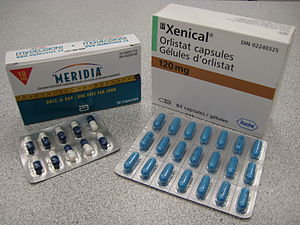
Orlistat / Medicinal virkning
Medikamenterne meridia og xenical med orlistat som aktivt stof
Orlistat er et aktivt stof, som anvendes til at bekæmpe overvægt og fedme. Stoffet anvendes i slankepillerne Xenical, Orlistat ”Teva” og Beacita, der alle indeholder 120mg orlistat. Pillerne er receptpligtige slankepiller i Danmark. Orlistat findes også i slankepillen Orlistat ”Sandoz”, som kun indeholder 60mg orlistat og derfor ikke er receptpligtig. Orlistat har siden 1998 været godkendt som slankende middel i Danmark og de resterende EU-medlemslande.